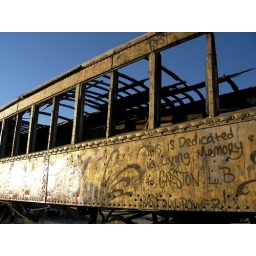
graffiti, Burned out train car by Temple of the Birds and Saltair, Great Salt Lake, UT, July 6, 2010